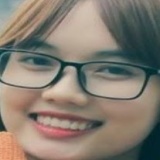
diễn viên Hảo Henry